Sky position (RA, Dec in degrees): 181.795, 19.733
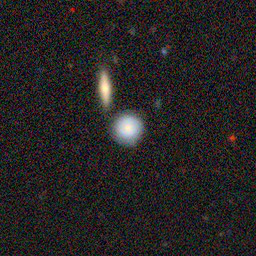
Galaxy morphology: Round Smooth Galaxies